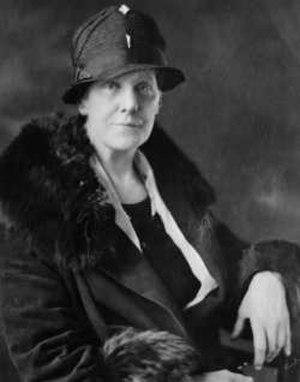
Anna Marie Jarvis, née le 1ᵉʳ mai 1864 à Webster et décédée le 24 novembre 1948 à West Chester, est connue pour être à l'origine de la création du jour de la fête des mères aux États-Unis.